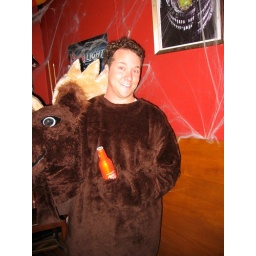
mmm... Budweiser beer in a orange metal bottle